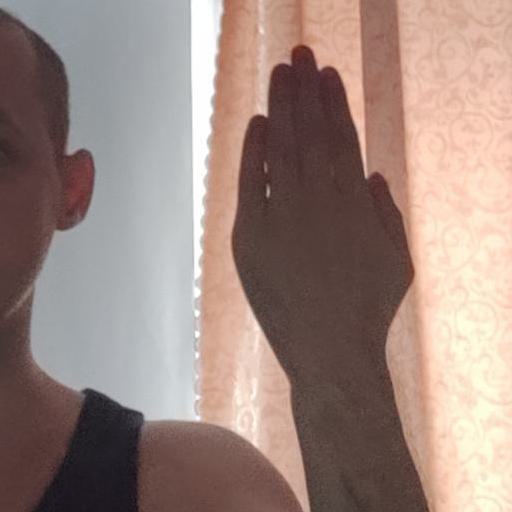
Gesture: stop_inverted